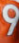
Number: 9